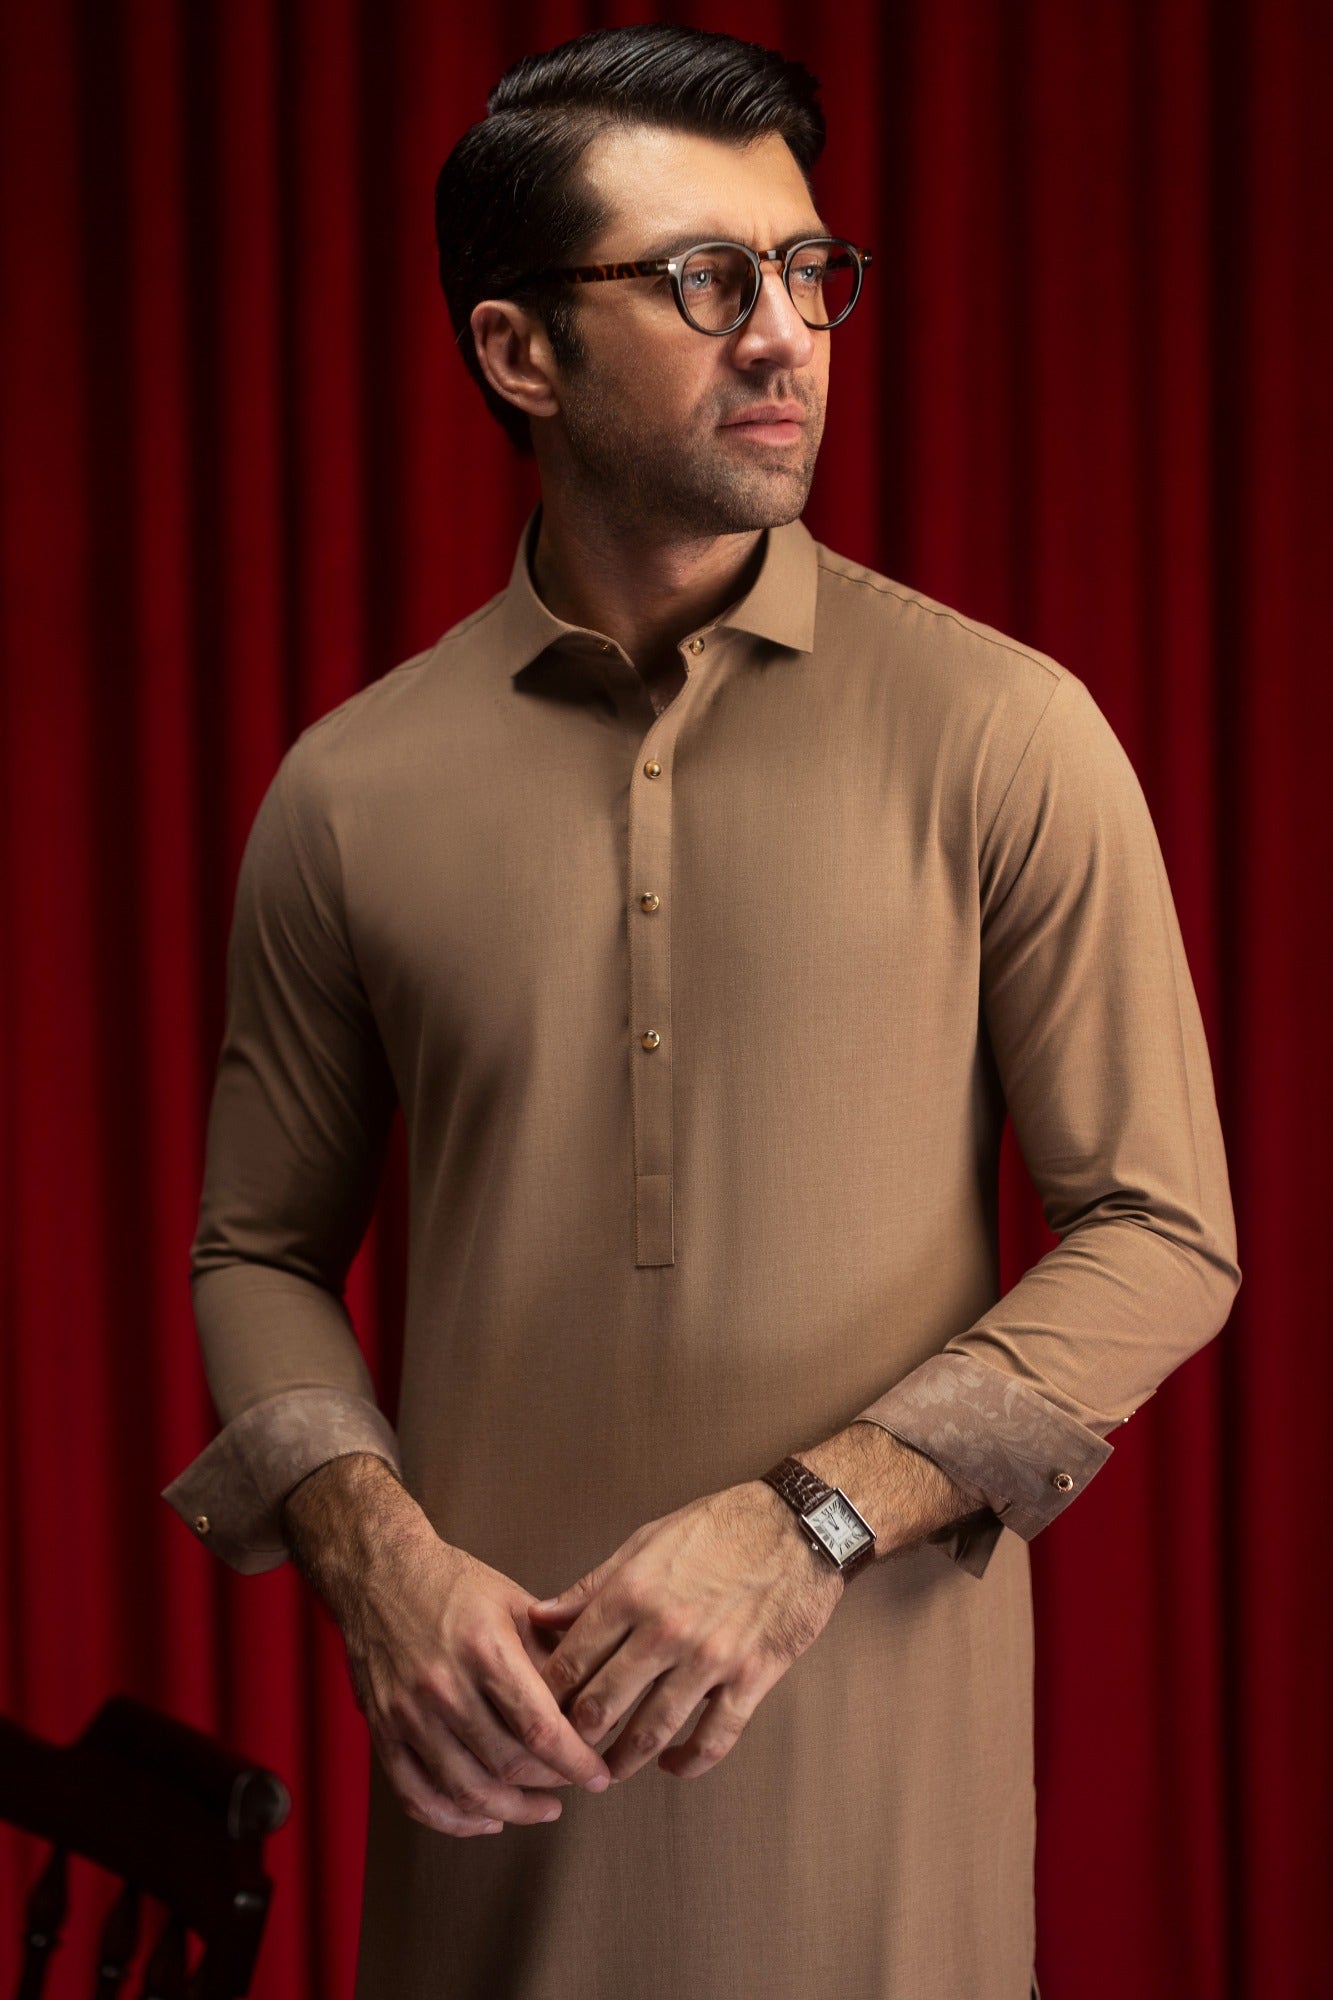
tan khan classic fit kurta